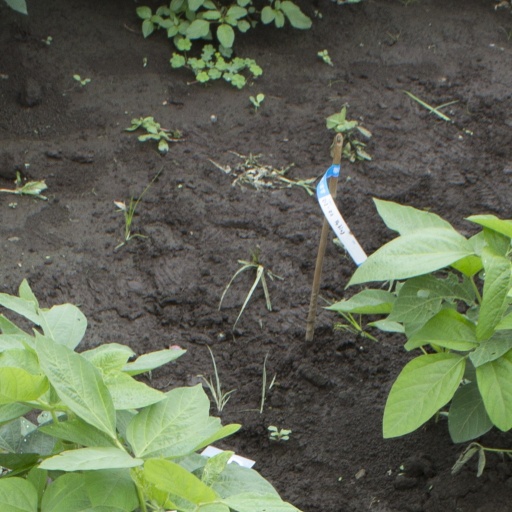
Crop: soybean